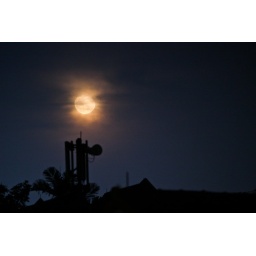
Painted a shade of orange, the moon illuminates the night sky over low houses and radio stations.